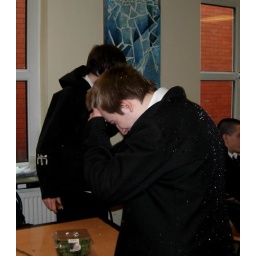
Haha he had a bottle of water thrown over him